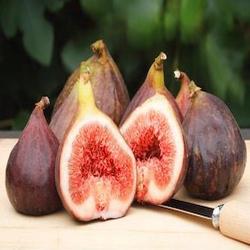
Label: Fig